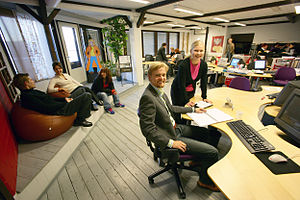
Kontorlandskab
Finsk kontorlandskab
Et kontorlandskab er et stort kontorlokale, der består af adskillige kontorpladser. Disse kontorpladser er nogle gange opstillet i et åbent kontorlandskab, hvor kontorpladserne slet ikke er adskilt eller eventuelt kun er adskilt af reoler, planter eller andre mindre genstande. Andre har kontorlandskaber derimod har skillevægge imellem nogle eller alle arbejdsstationer.